Ronald Peter Fabbro

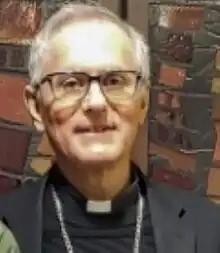
Bishop Fabbro After 4:30 Mass on Saturday Nov 25, 2023 at St. Anne's Church, the feast of Christ the King of the Universe.

Ronald Peter Fabbro, (born 6 November 1950) is the Roman Catholic Bishop of London, Ontario, Canada. He was born in Sudbury, Ontario, and was educated at St. Charles College and Queen's University.